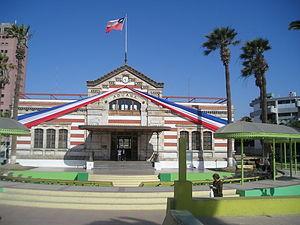
Arica est une ville portuaire et une commune du nord du Chili située dans le désert d'Atacama. C'est la capitale de la province d'Arica, dans la région d'Arica et Parinacota.